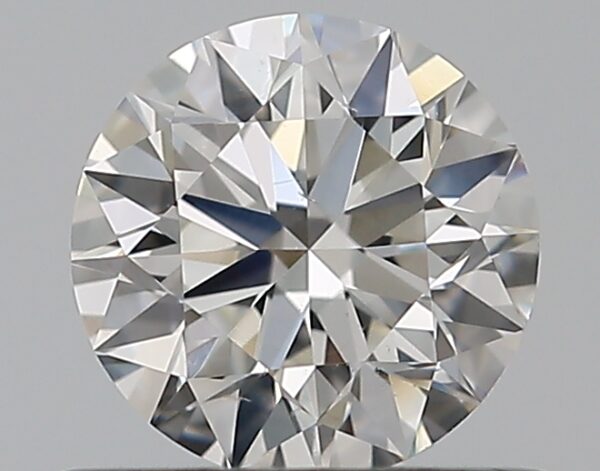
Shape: round
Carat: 0.5
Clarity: VS2
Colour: G
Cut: EX
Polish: EX
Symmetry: EX
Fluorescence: N
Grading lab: GIA
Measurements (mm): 5.05 x 5.07 x 3.16